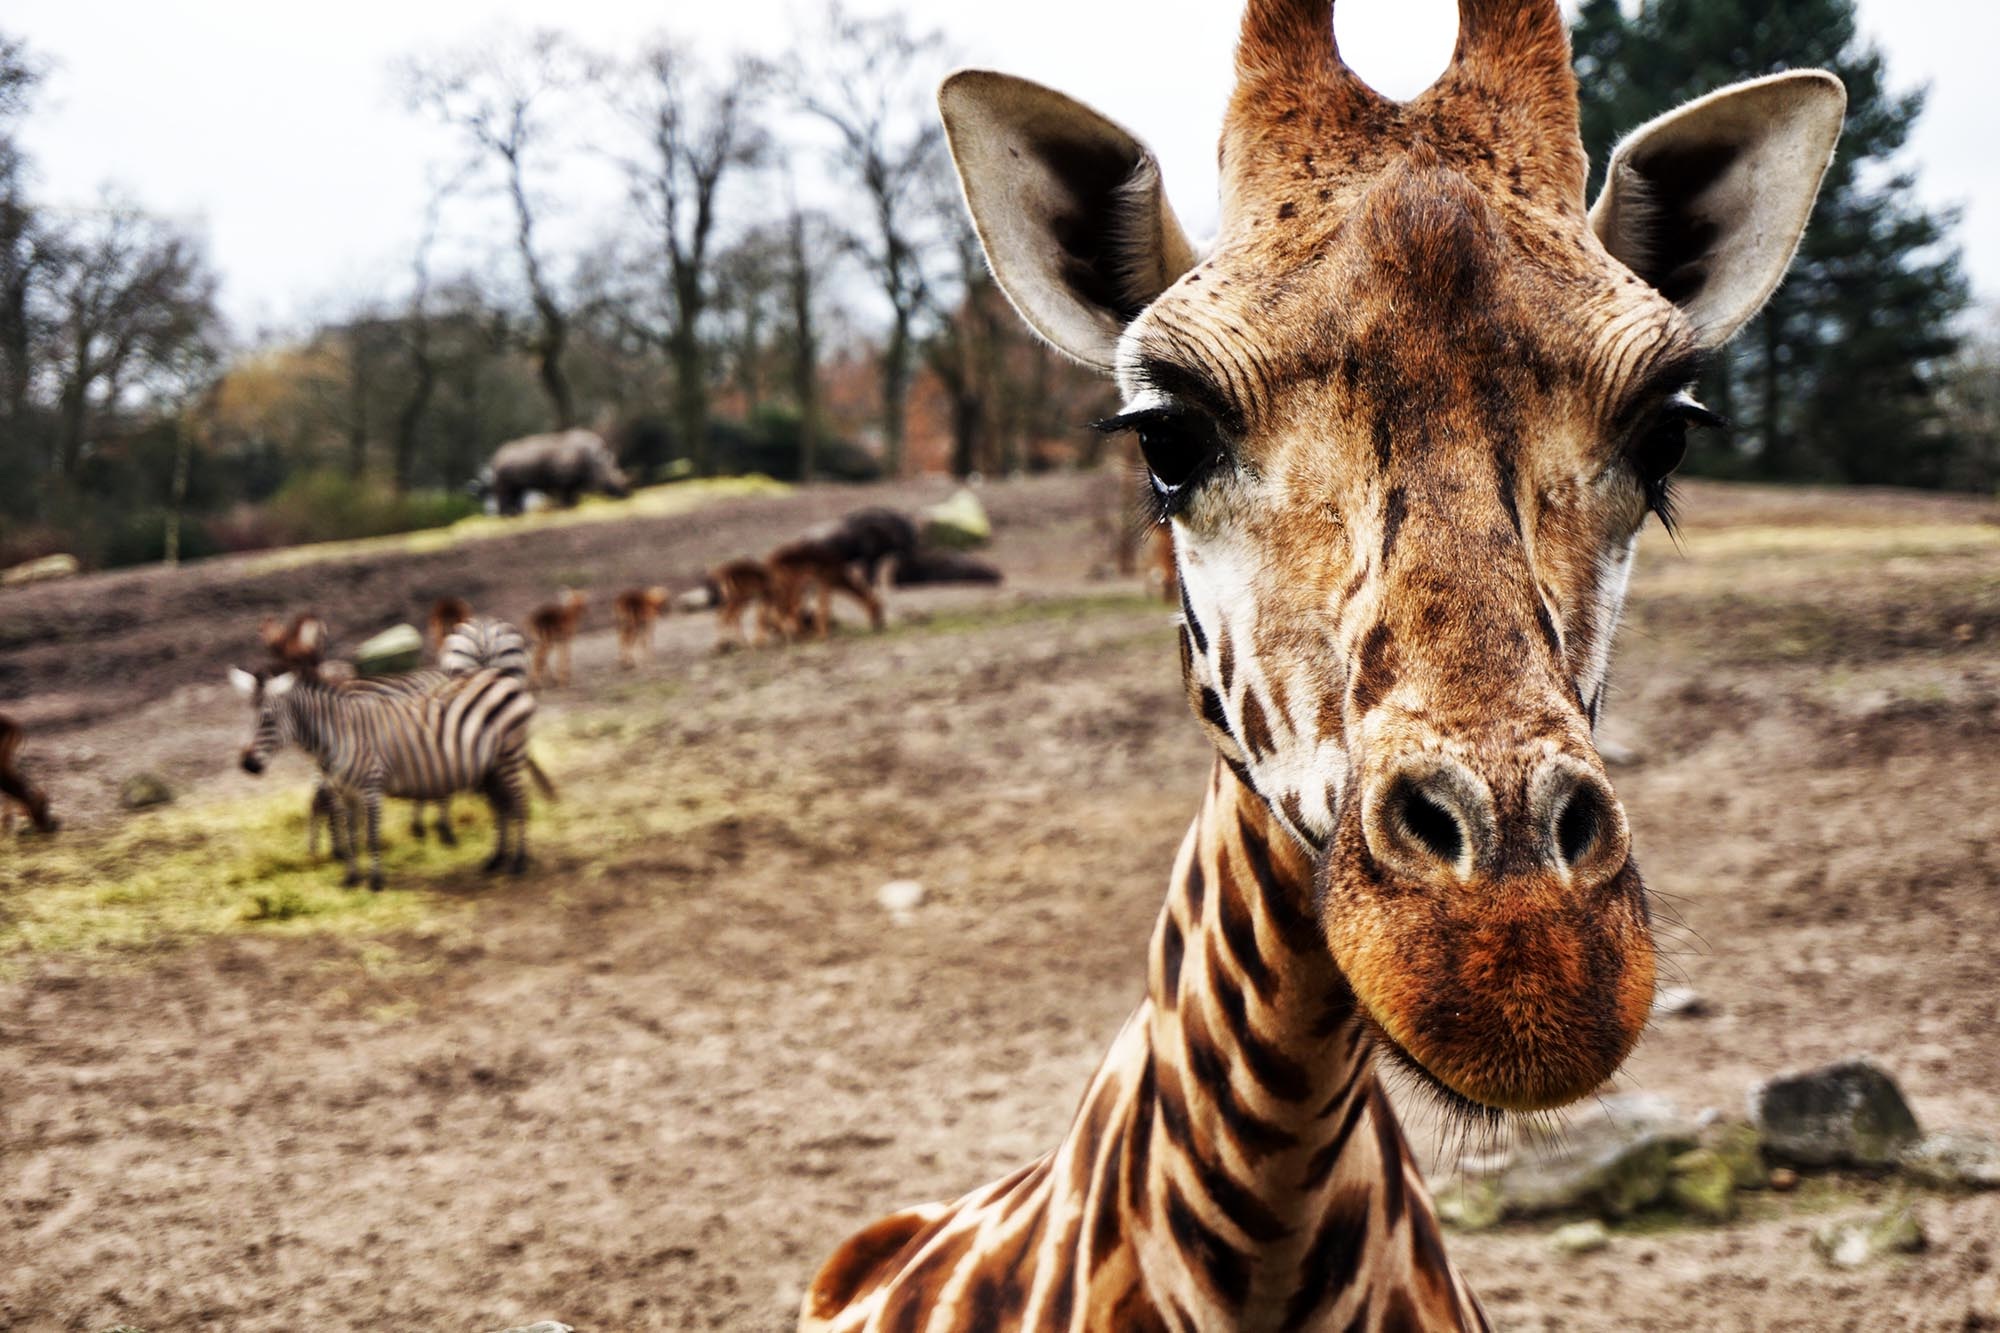
animal, wildlife, mammal, fauna, savanna, zebra, giraffe, vertebrate, safari, giraffidae